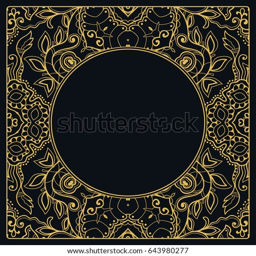
golden outline doodle floral frame template .